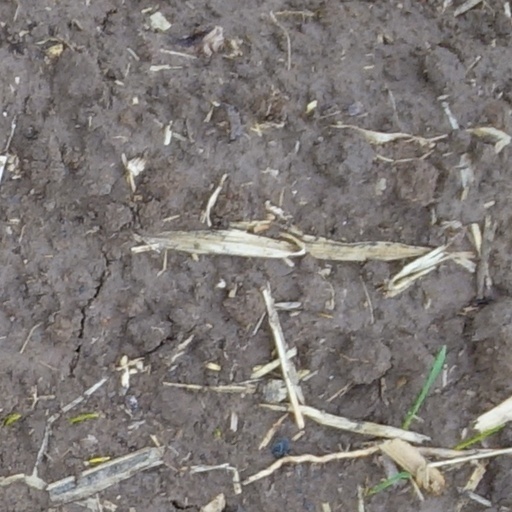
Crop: wheat